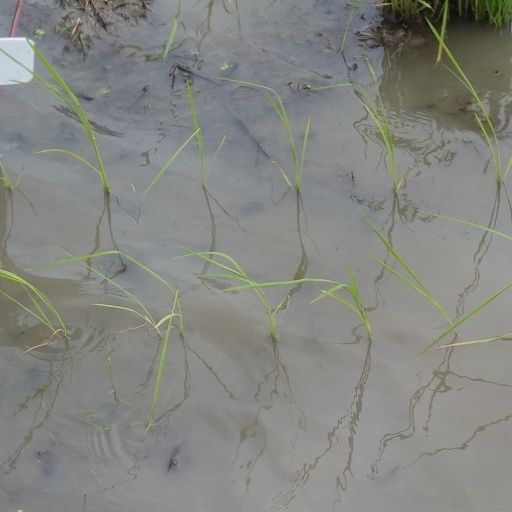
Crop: rice